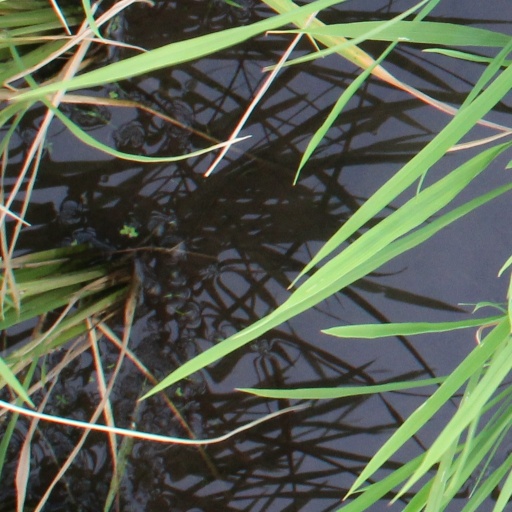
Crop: rice